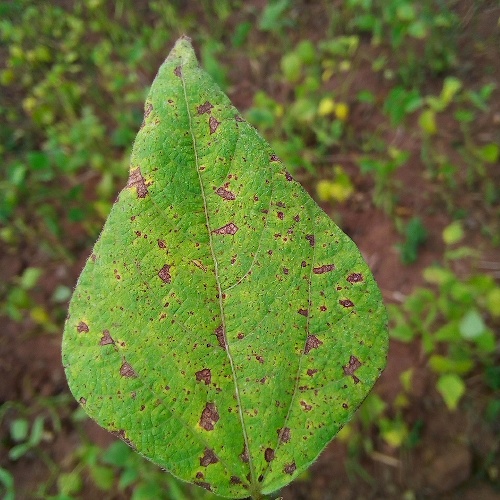
Leaf condition: angular_leaf_spot